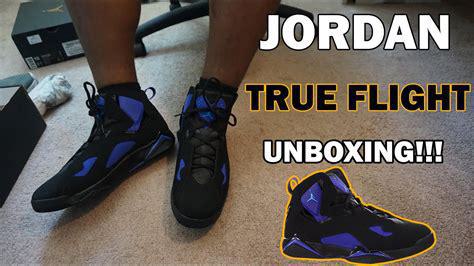
Brand: Jordan
Model: True Flight